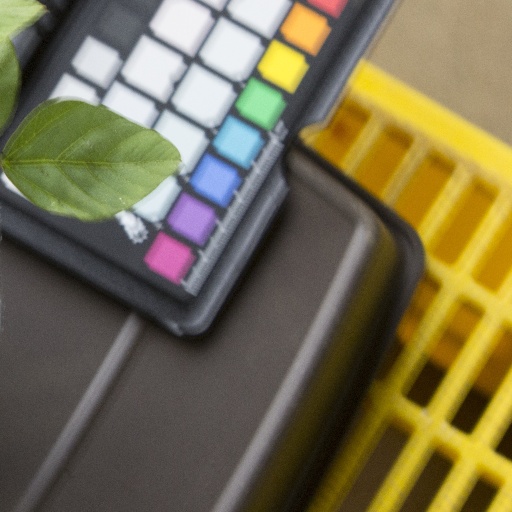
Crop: soybean